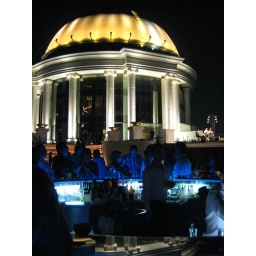
A very cool bar on the top floor of a building in Bangkok